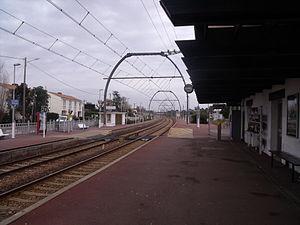
Les quais de la gare de La Teste.
La ligne de Lamothe à Arcachon est une courte ligne de chemin de fer française, établie dans le département de la Gironde, qui relie l'ancienne gare de Lamothe, gare d'embranchement de la ligne de Bordeaux-Saint-Jean à Irun, à la gare d'Arcachon.
La gare de La Teste est une gare ferroviaire française de la ligne de Lamothe à Arcachon, située sur le territoire de la commune de La Teste-de-Buch dans le département de la Gironde en région Nouvelle-Aquitaine.